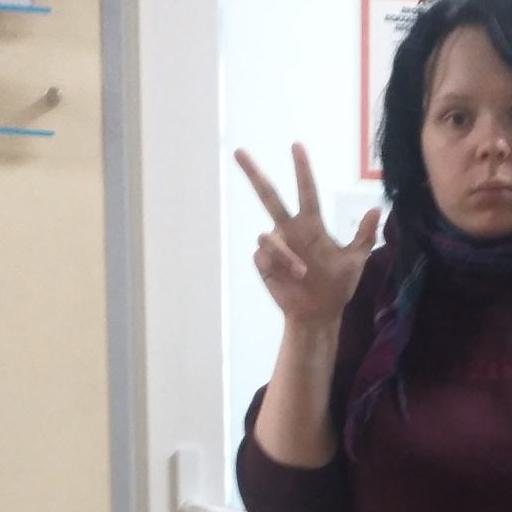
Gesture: three2